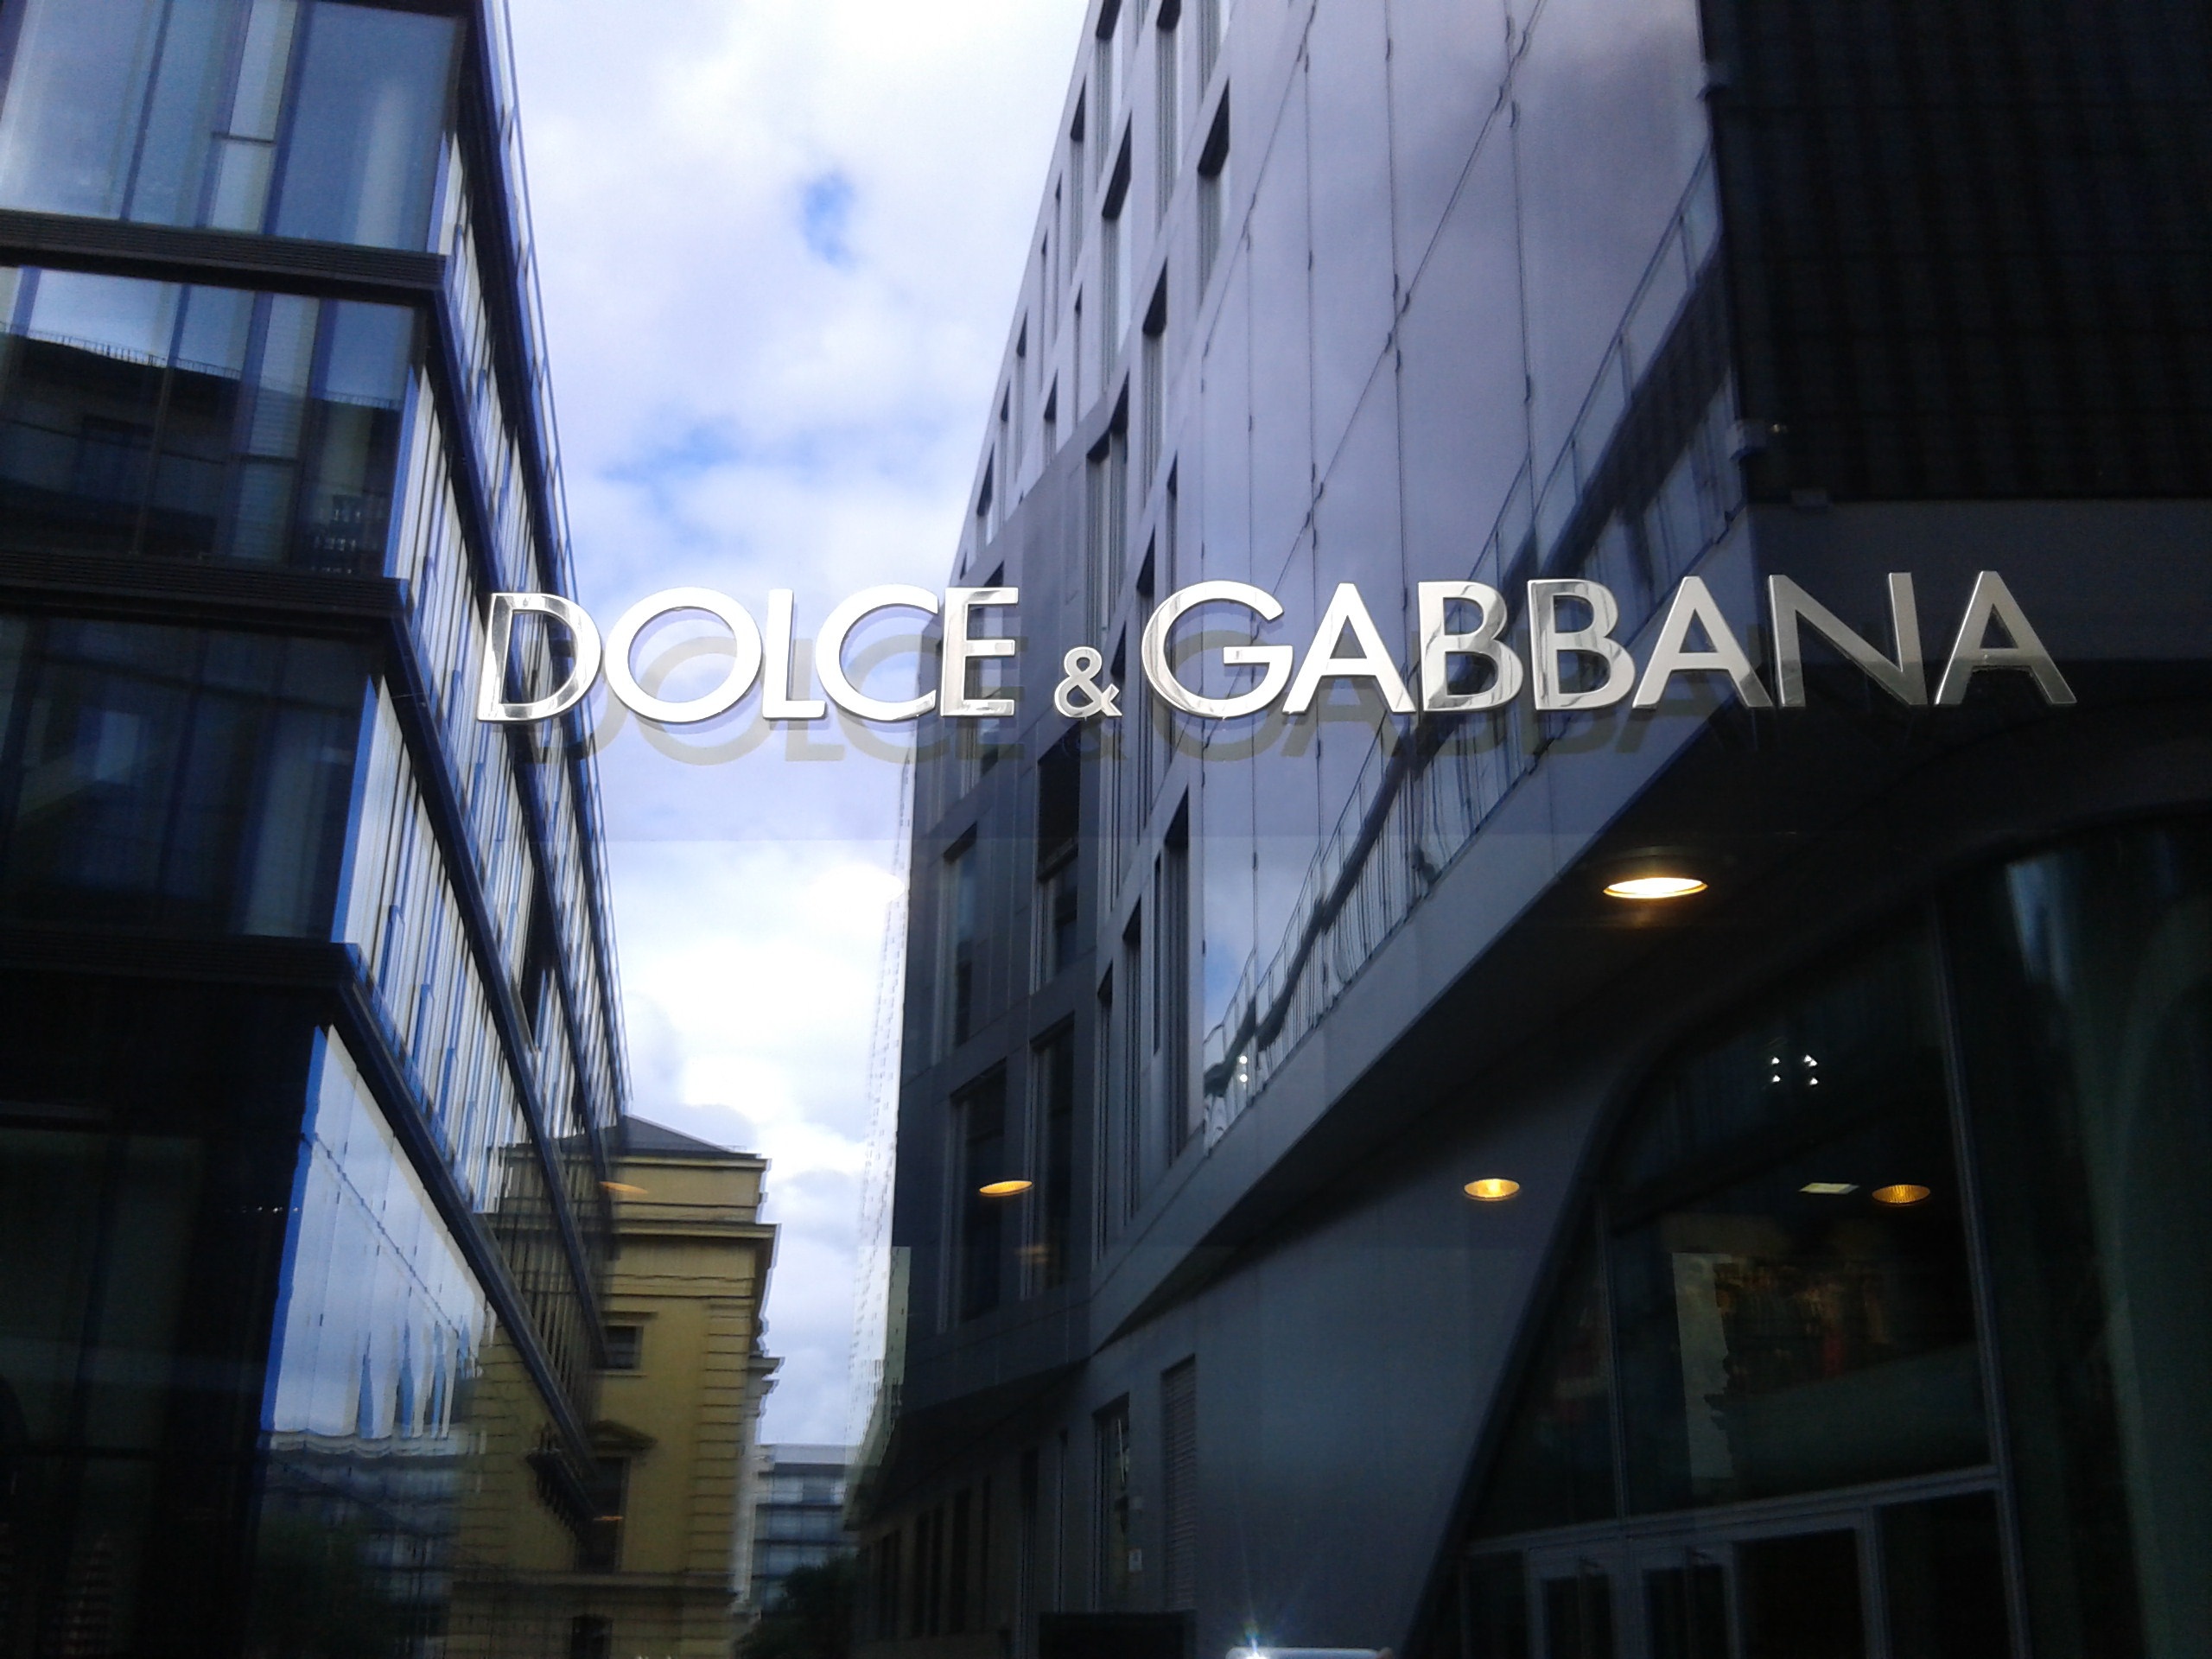
architecture, skyscraper, facade, fashion, business, design, mirror, shield, munich, metropolis, viewing, d g, dolce gabbana